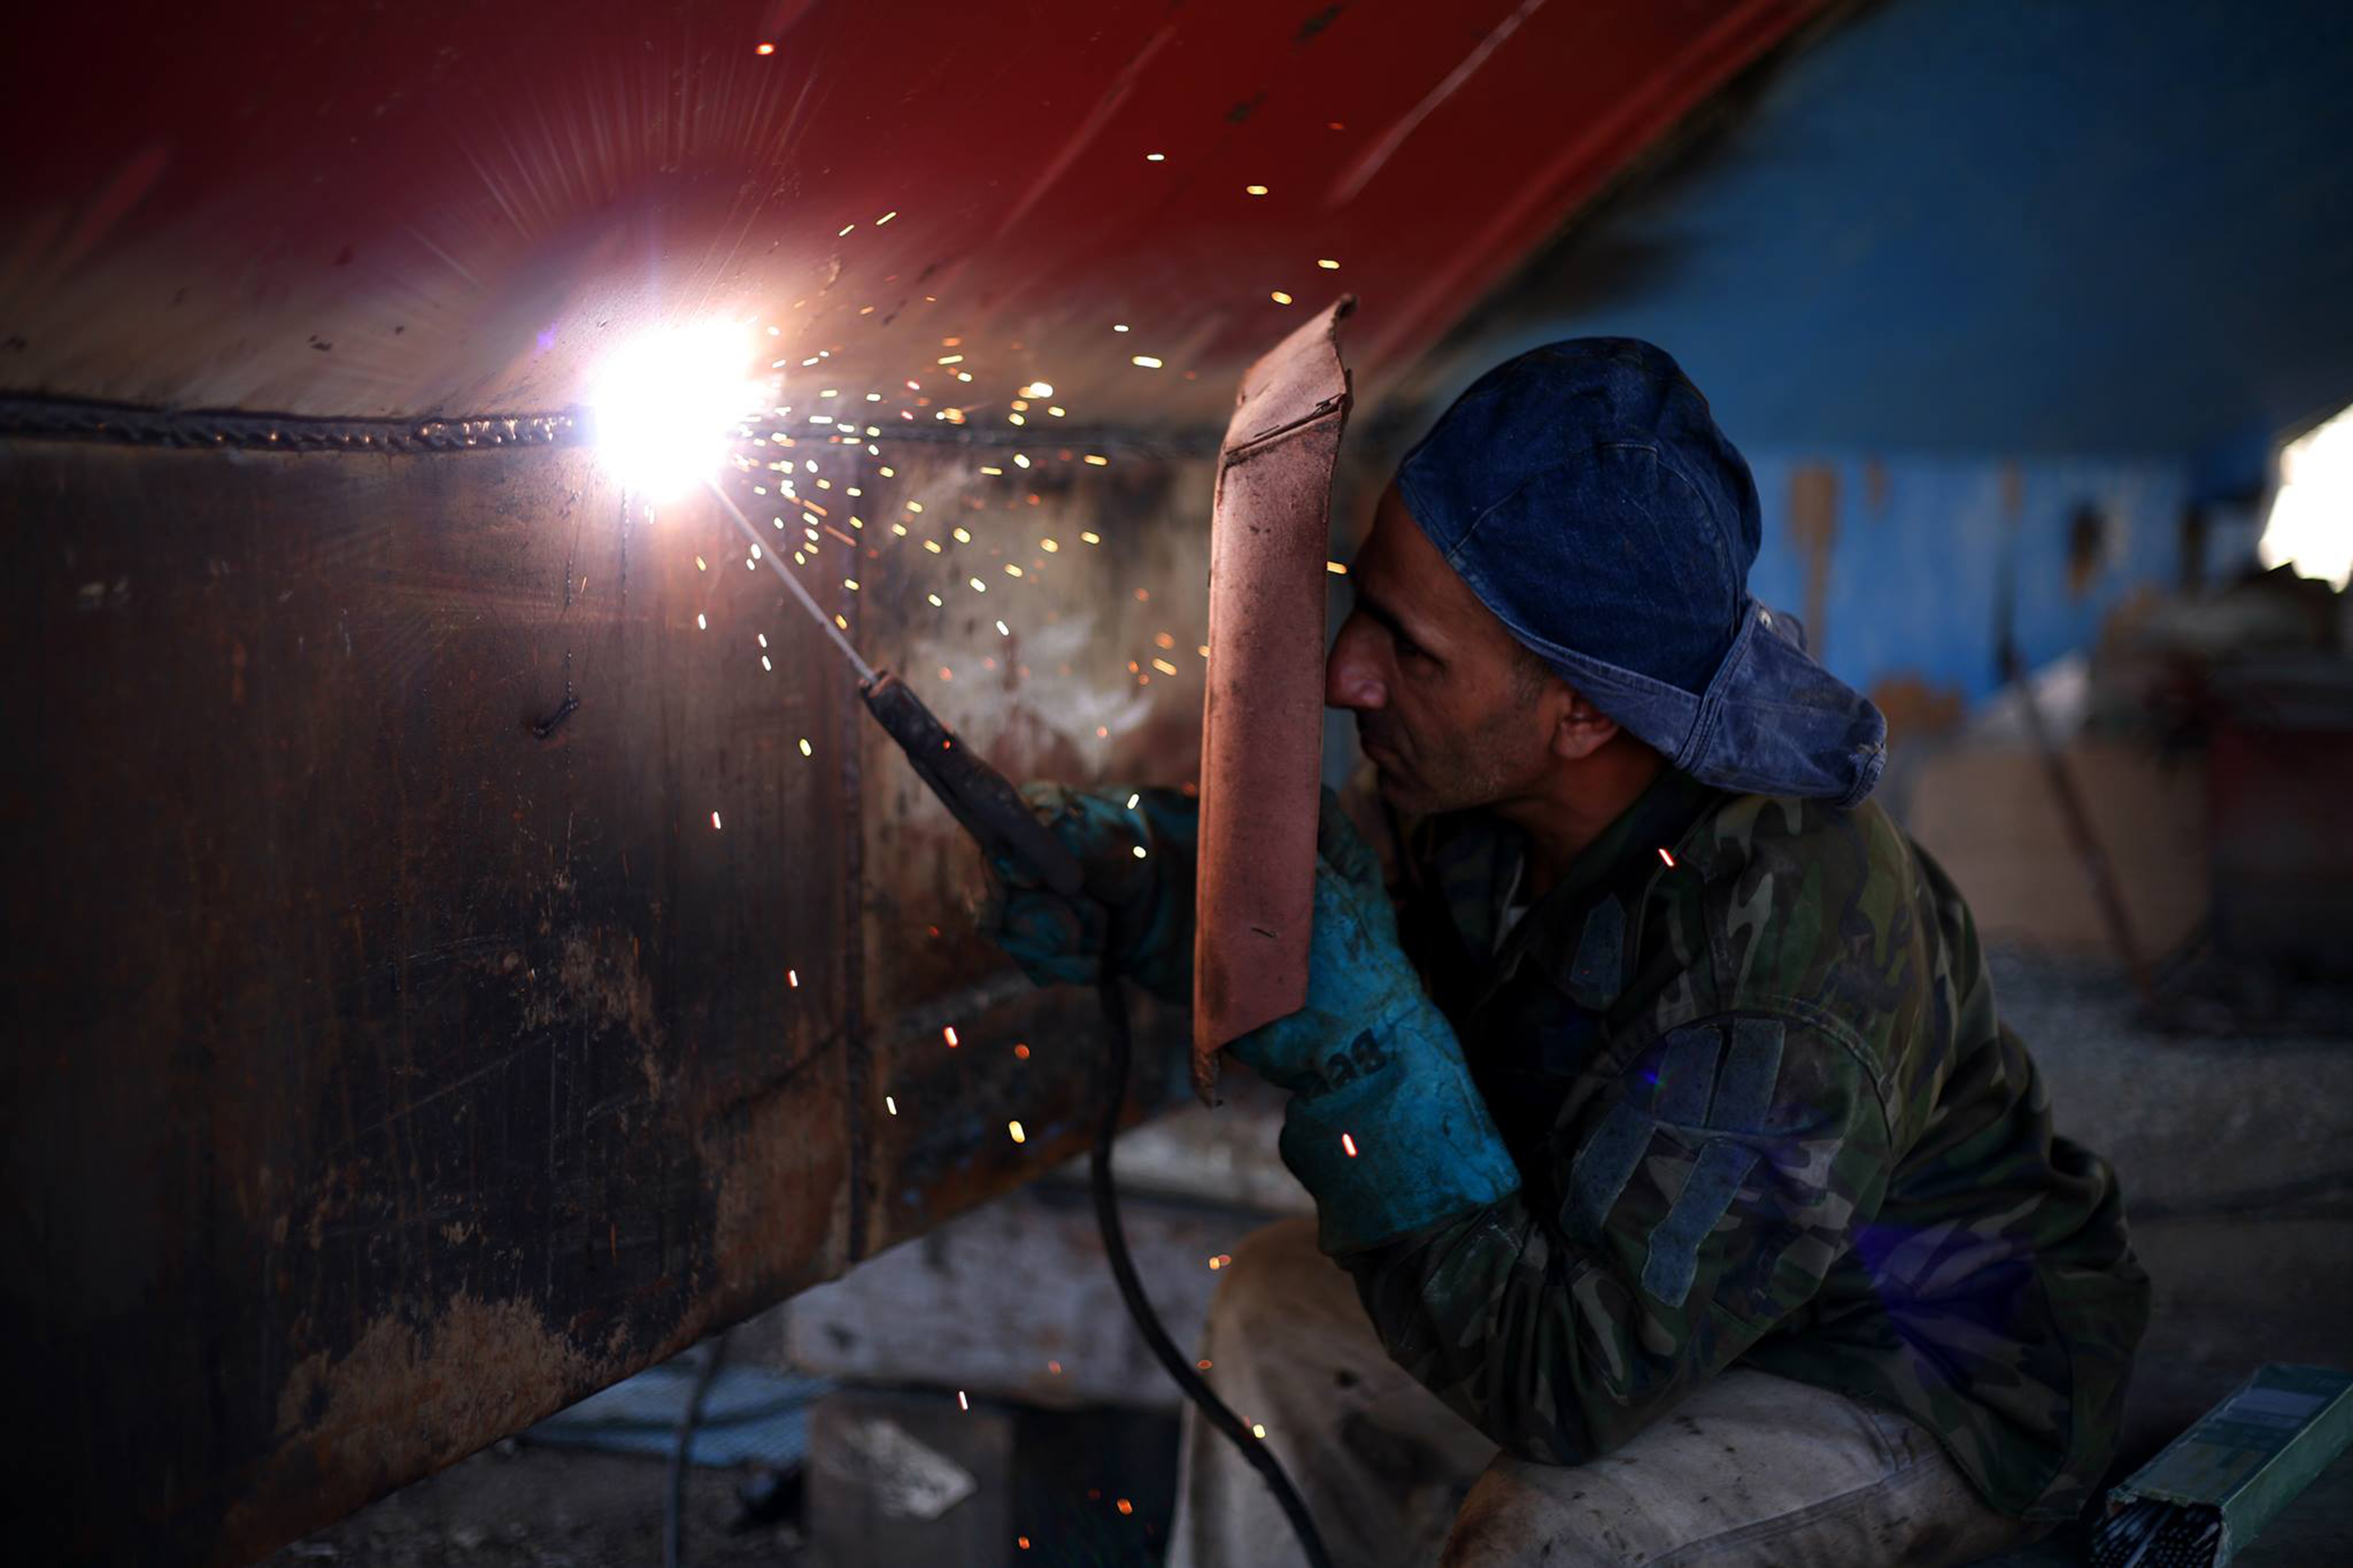
work, construction, welding, industrial, factory, industry, manufacturing, worker, mask, welder, safety, screenshot, weld